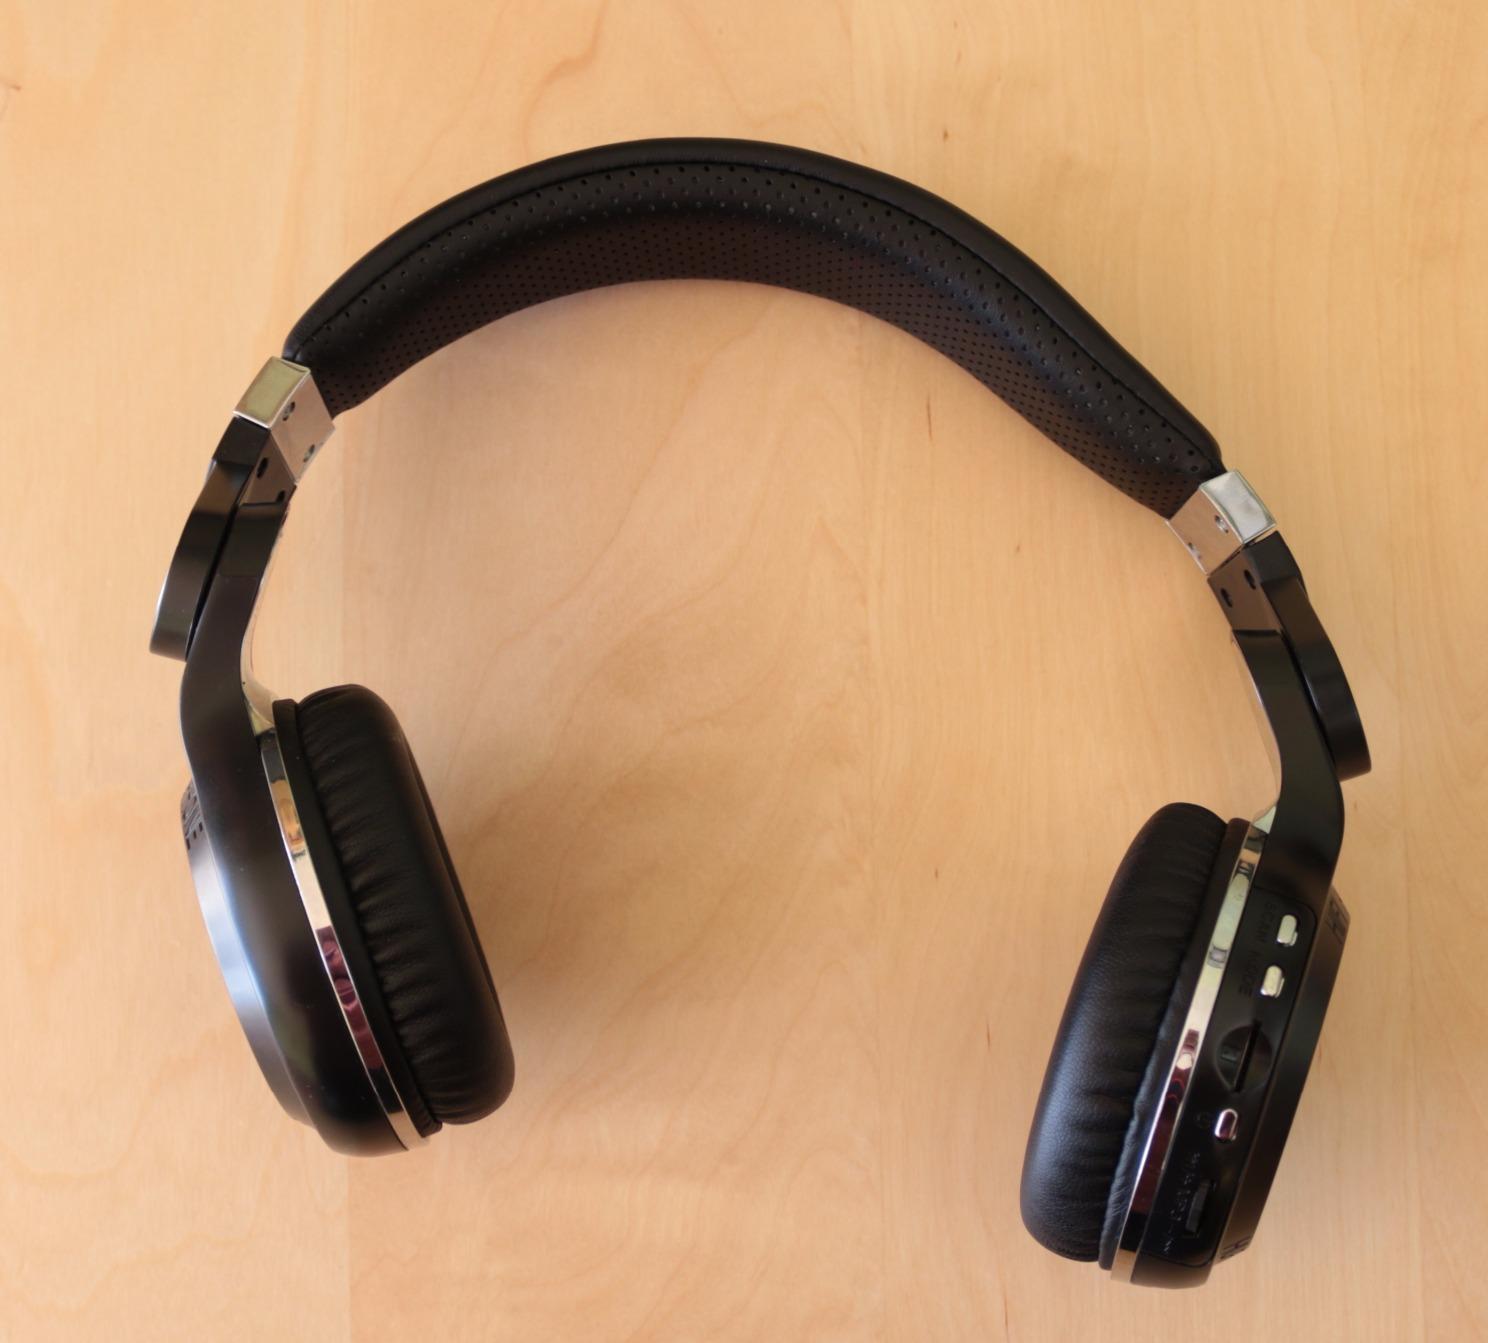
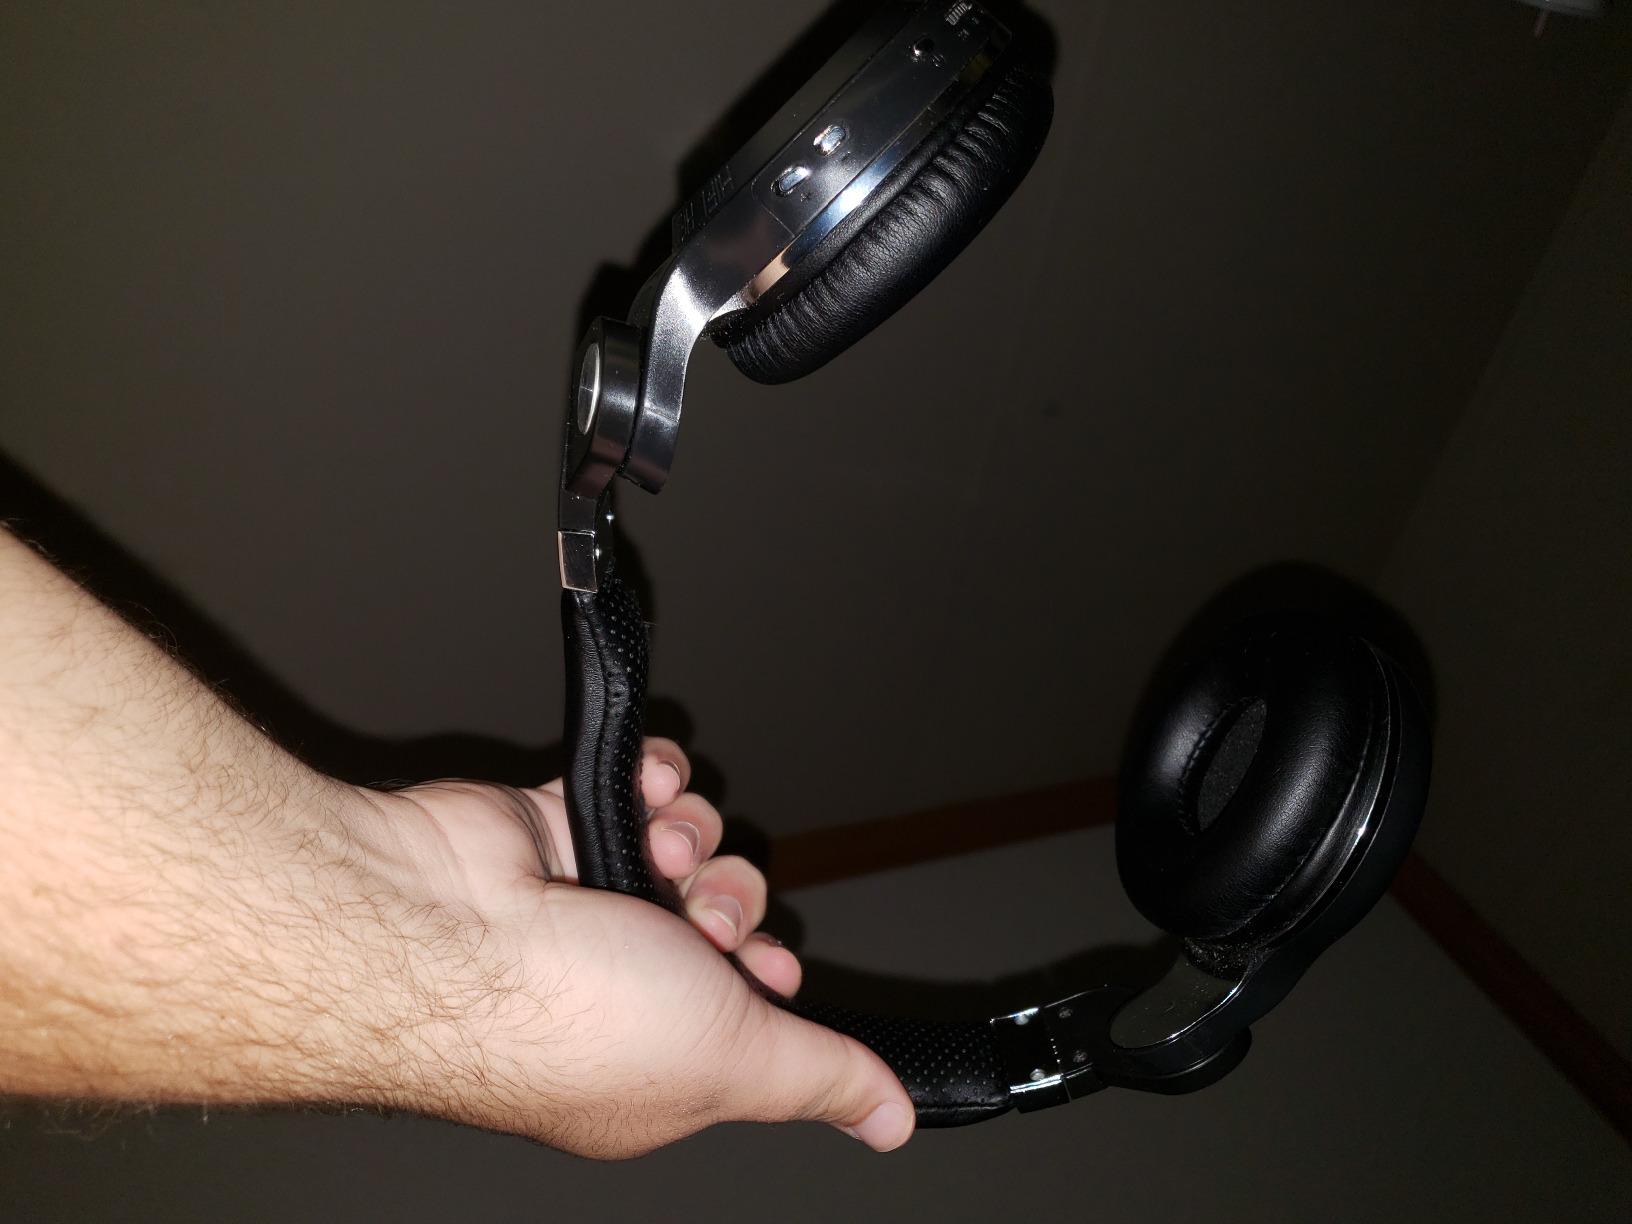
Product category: headphones
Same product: no